Marvin Schwäbe

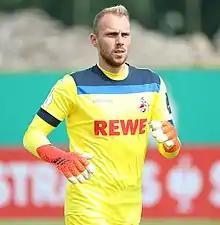
Schwäbe with 1. FC Köln in 2021

Marvin Schwäbe (born 25 April 1995) is a German professional footballer who plays as a goalkeeper for 2. Bundesliga club 1. FC Köln.